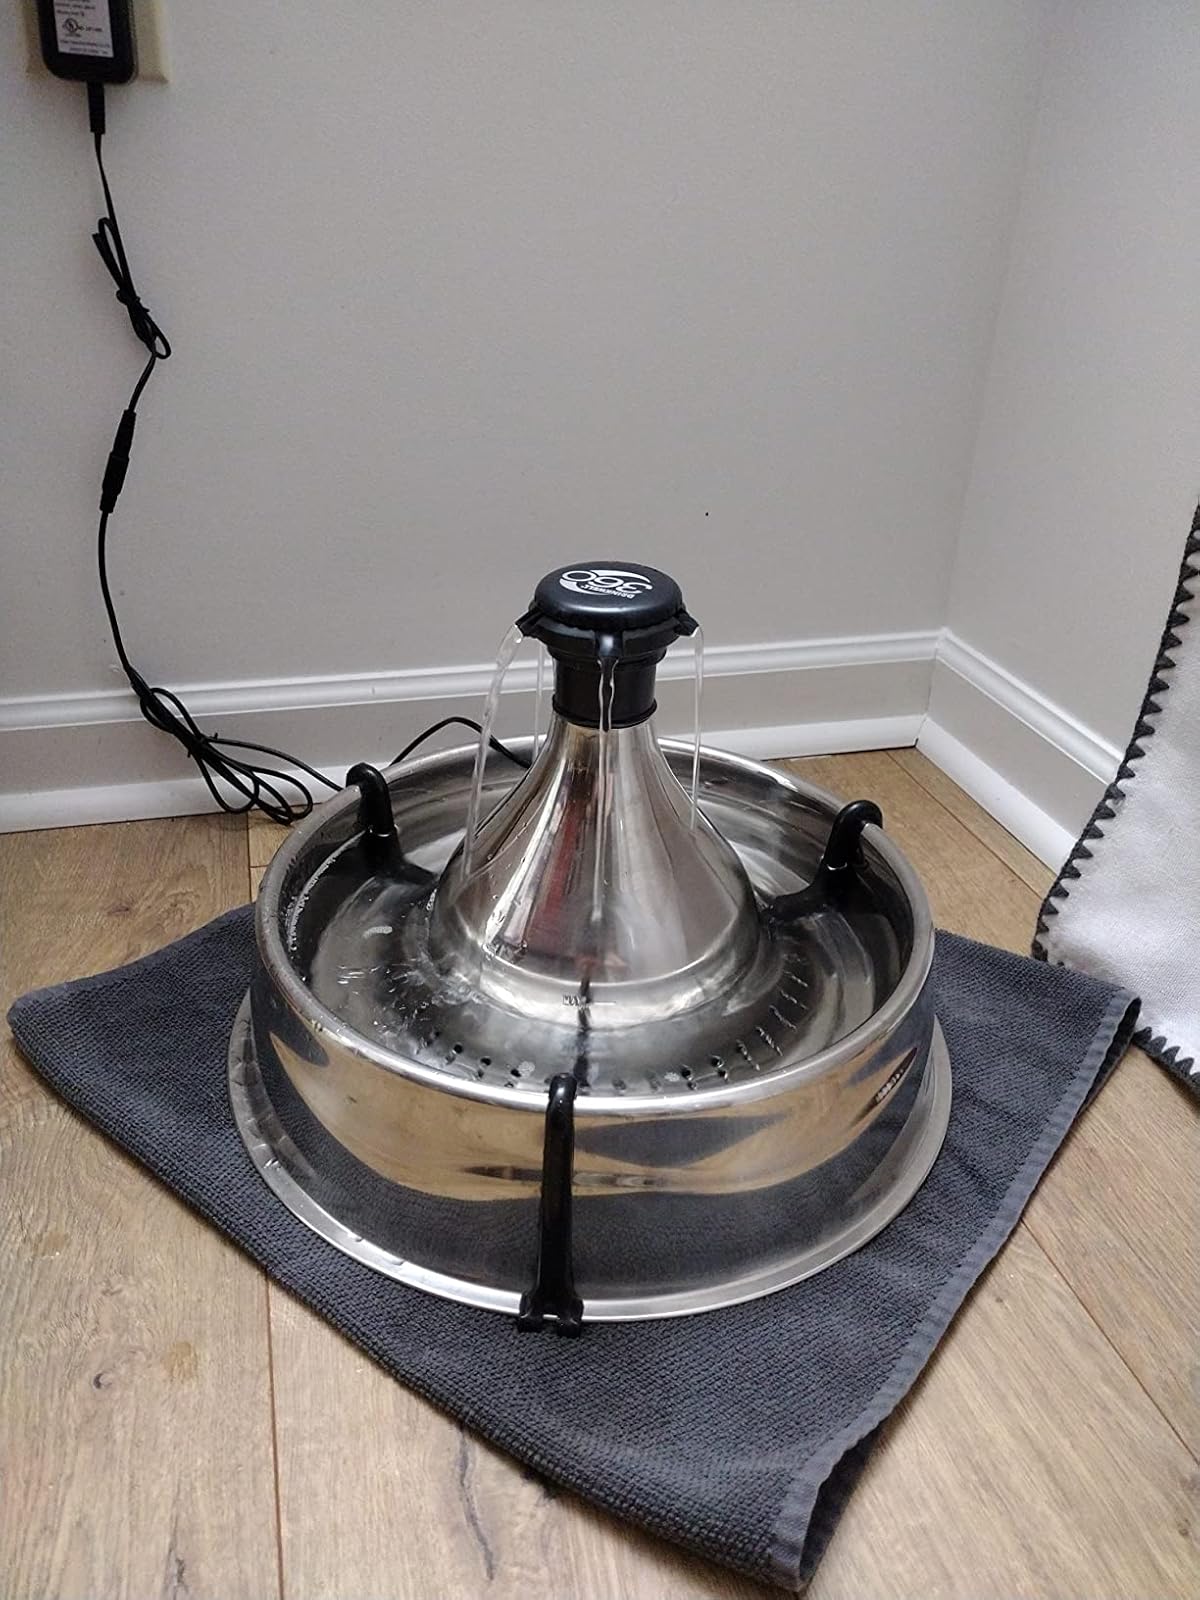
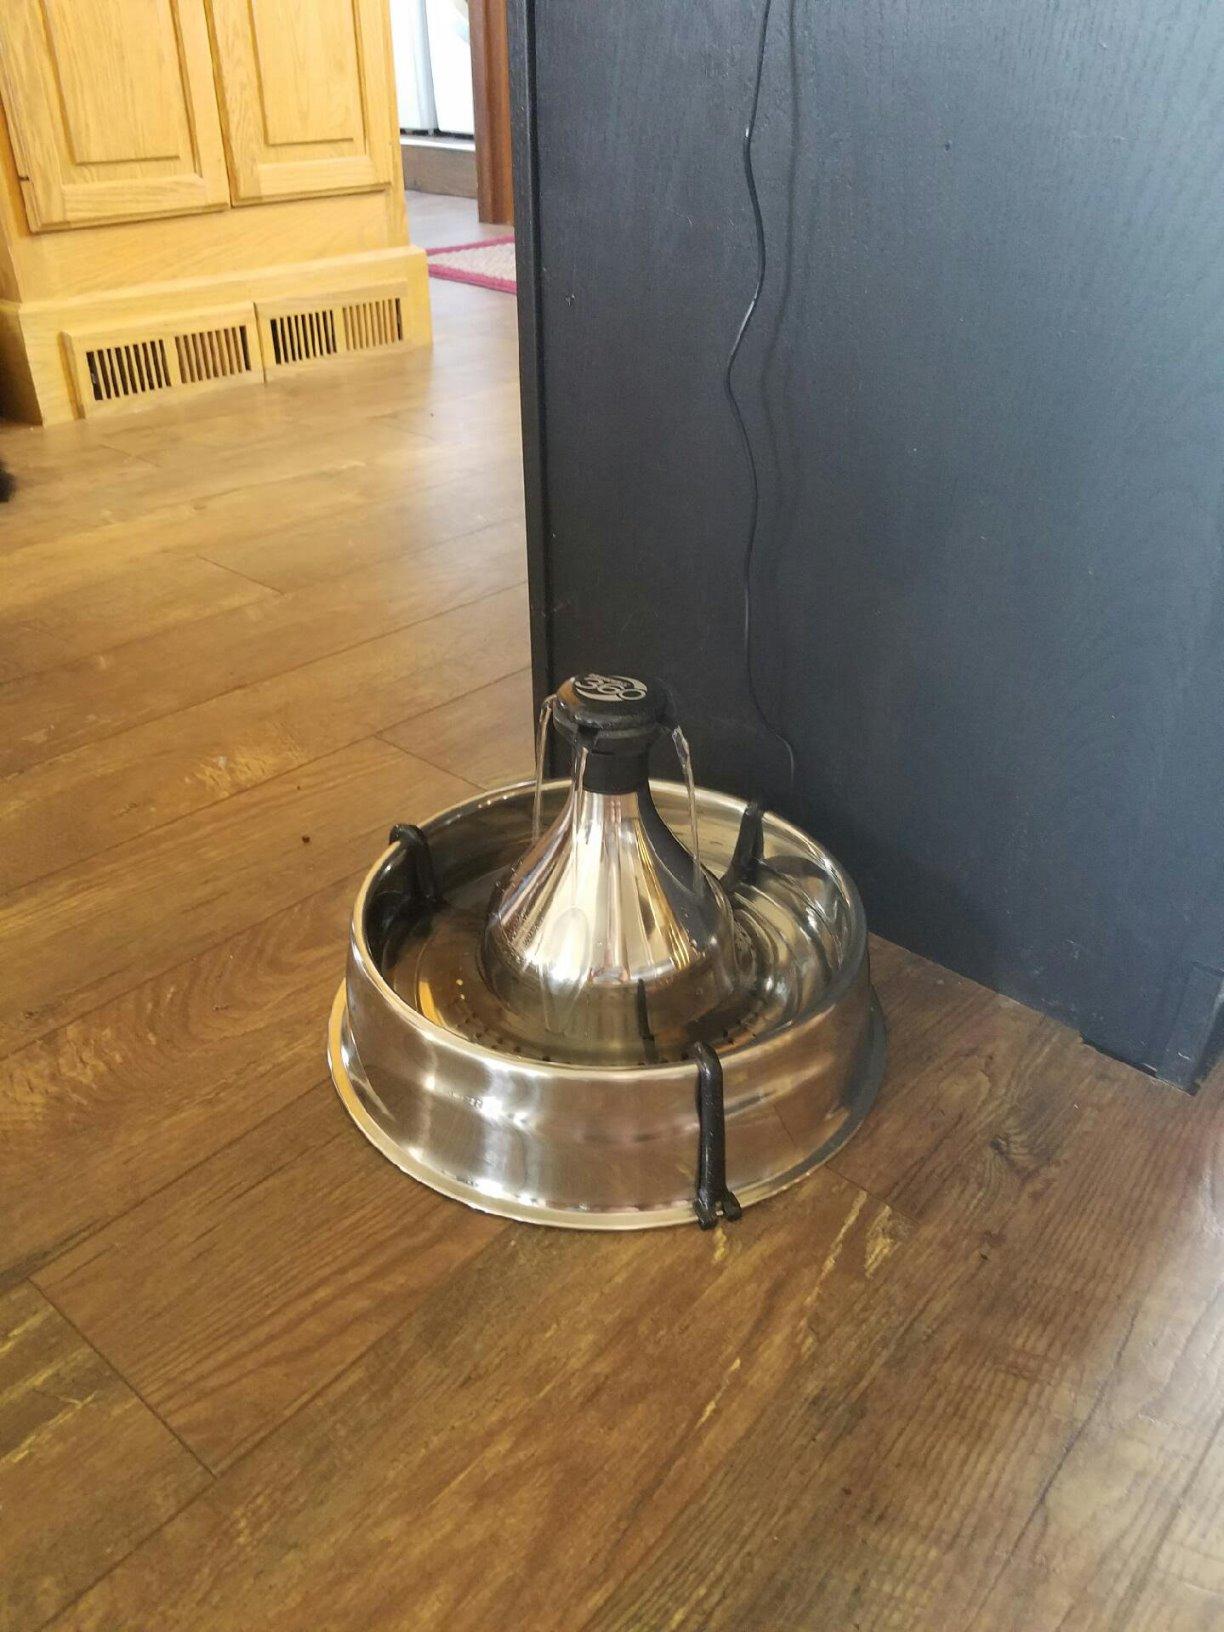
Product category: items_bowl
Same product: yes